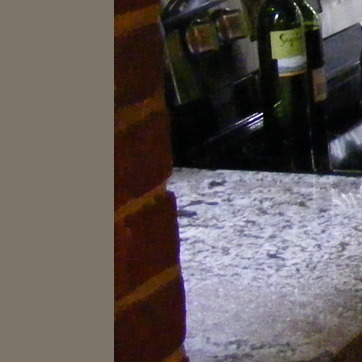
Material: polishedstone